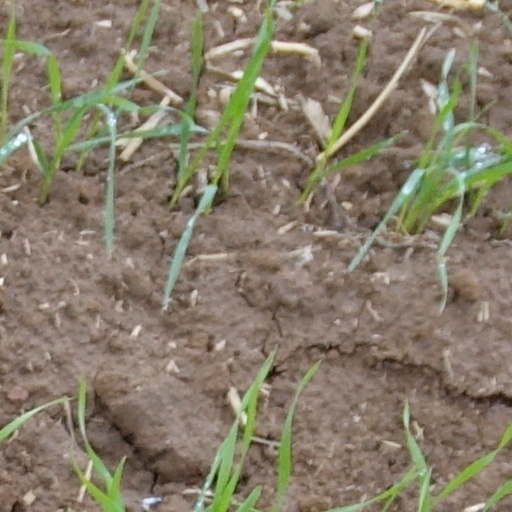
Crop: wheat